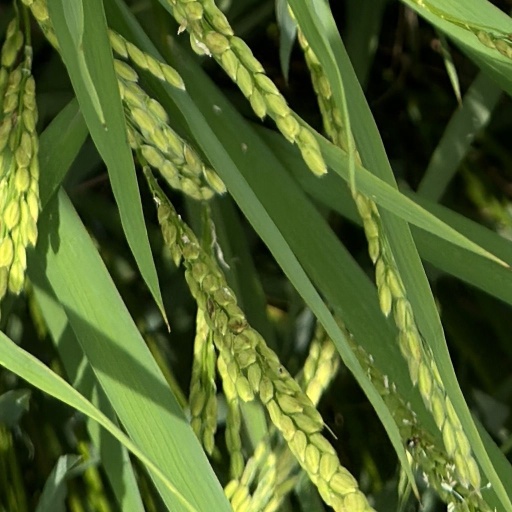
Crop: rice